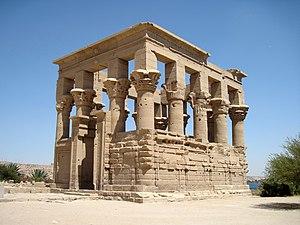
Le temple d'Isis à Philæ, situé dans le quart sud-ouest de l'île, est la principale construction de Philæ. C'est l'un des sanctuaires majeurs de la déesse en Égypte. Le temple fut élevé par les souverains lagides sur un sanctuaire antérieur, qui serait l'œuvre d'Ahmôsis II, pharaon de la XXVIe dynastie dont le nom est attesté sur de nombreux blocs de remploi.